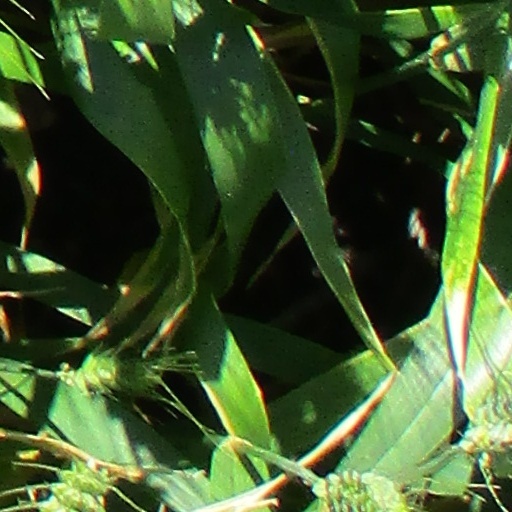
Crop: wheat